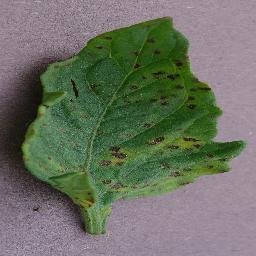
Label: Tomato___Septoria_leaf_spot